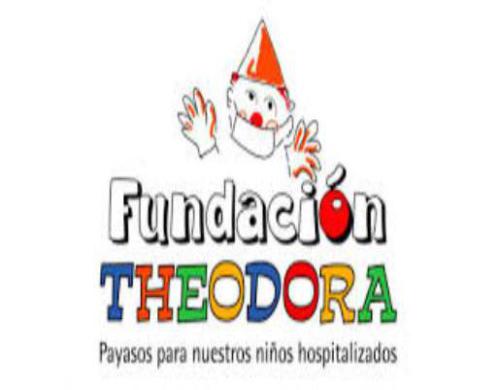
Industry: Others